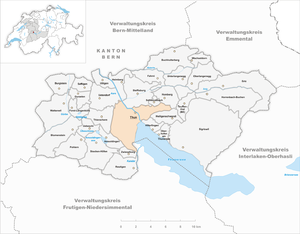
Thoune est une ville et une commune suisse du canton de Berne, chef-lieu de l'arrondissement administratif éponyme.